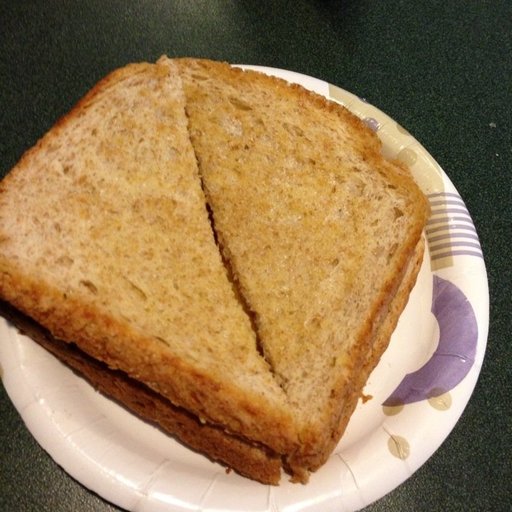
Label: grilled_cheese_sandwich